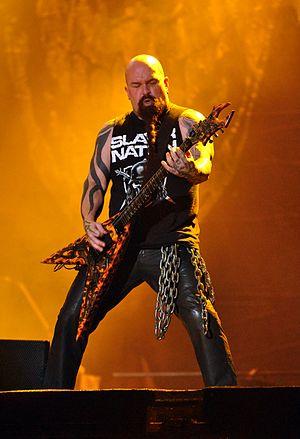
Kerry Ray King est un musicien américain, surtout connu comme guitariste et cofondateur, avec Jeff Hanneman, du groupe de thrash metal Slayer. Il a fait des apparitions aux côtés des Beastie Boys, Marilyn Manson, Pantera, Anthrax, Ice-T, Witchery, Sum 41, Megadeth et Metallica. Il joue sur des guitares B.C. Rich et des amplificateurs Marshall.